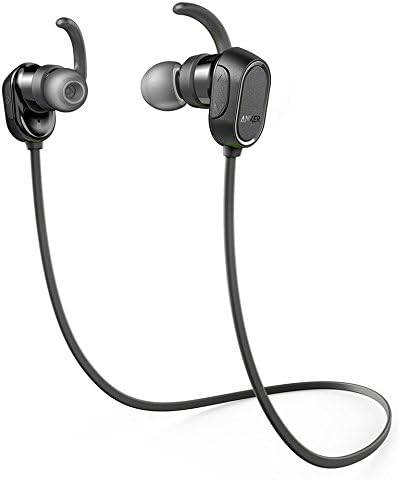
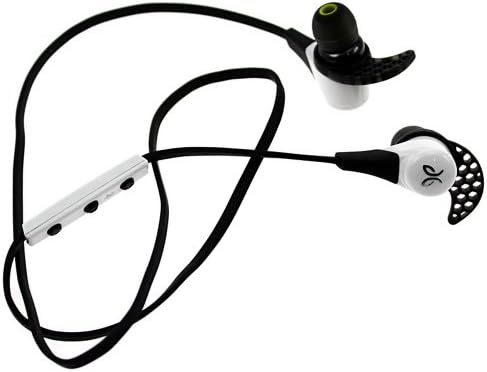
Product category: headphones
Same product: no